Ross Thomson

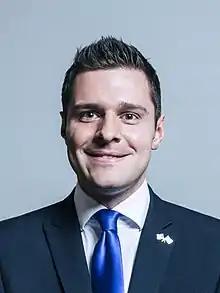
Official portrait, 2017

Ross Thomson (born 21 September 1987) is a former Scottish Conservative Party politician who was the Member of Parliament (MP) for Aberdeen South from 2017 to 2019. Thomson was the first Conservative MP elected for Aberdeen South since the 1992 general election, 25 years earlier. He was a Member of the Scottish Parliament (MSP) for the North East Scotland region from May 2016 until June 2017. He was elected to Aberdeen City Council in the 2012 local elections.